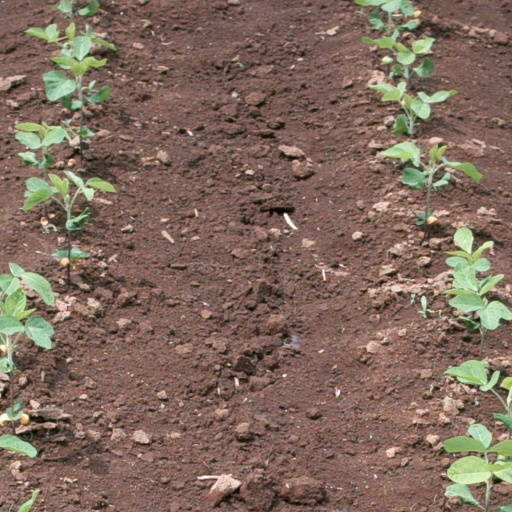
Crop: soybean